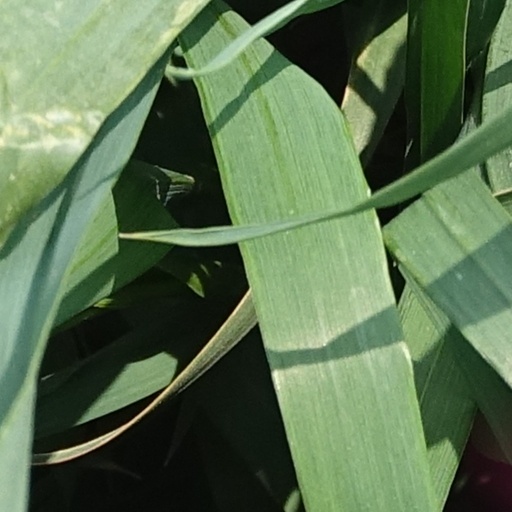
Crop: wheat